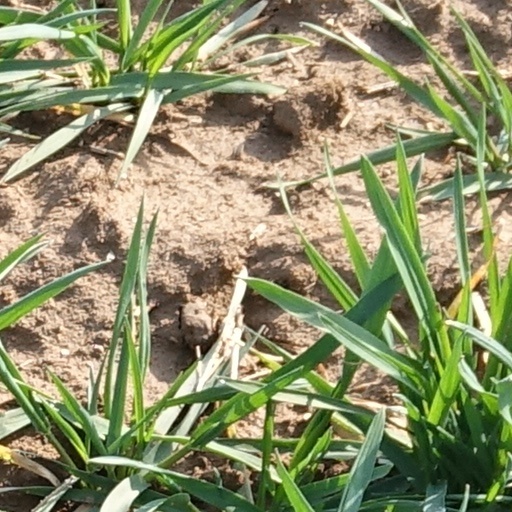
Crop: wheat